Polycarbonate

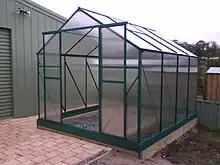
Polycarbonate sheeting in a greenhouse

The second largest consumer of polycarbonates is the construction industry, e.g. for domelights, flat or curved glazing, roofing sheets and sound walls.